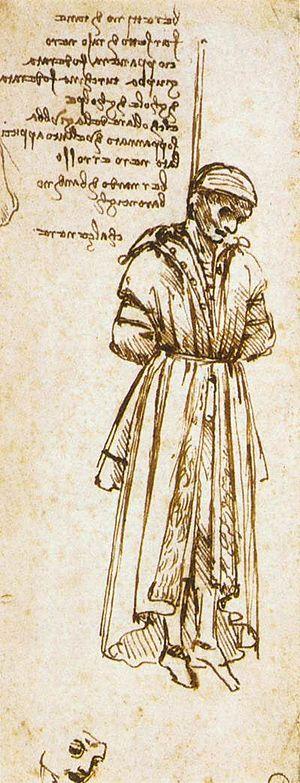
Le musée Bonnat-Helleu est le musée des Beaux-Arts de la ville de Bayonne dans les Pyrénées-Atlantiques. Il est fermé depuis le 11 avril 2011 pour restructuration et modernisation jusqu'à fin 2021. Seuls la documentation et le cabinet des dessins restent accessibles aux étudiants et aux chercheurs.